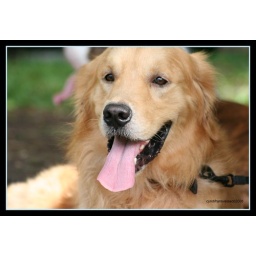
i saw this dog under the acacia tree watching his master playing frisbee. =)